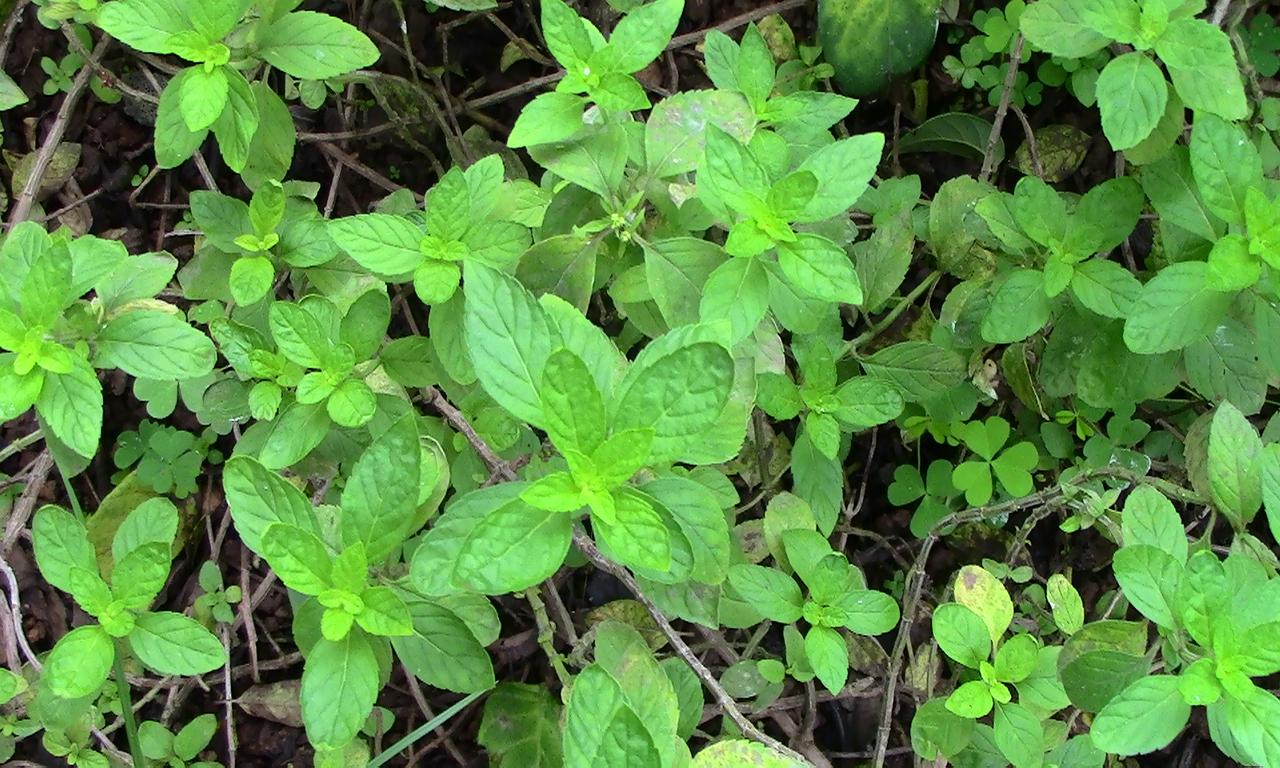
Label: Sunlight